Cruz Trading Post

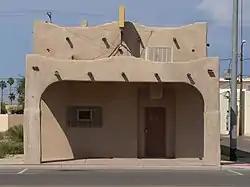

The Cruz Trading Post at 200 W. Main St. in Casa Grande, Arizona was built around 1888. It was listed on the National Register of Historic Places in 1985.